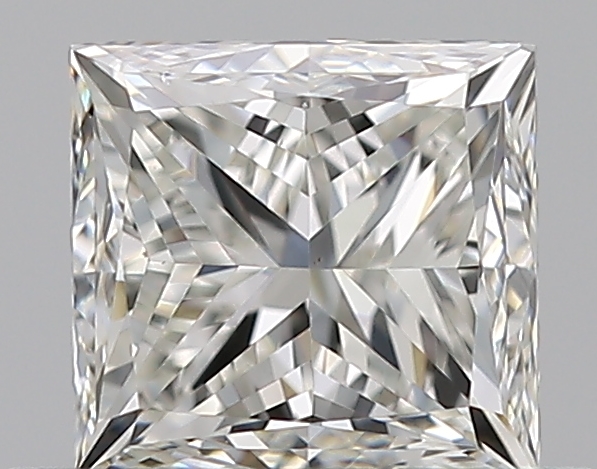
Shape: princess
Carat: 0.7
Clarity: VS1
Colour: I
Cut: FG
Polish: EX
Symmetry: GD
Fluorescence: N
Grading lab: GIA
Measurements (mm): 4.62 x 4.4 x 3.64